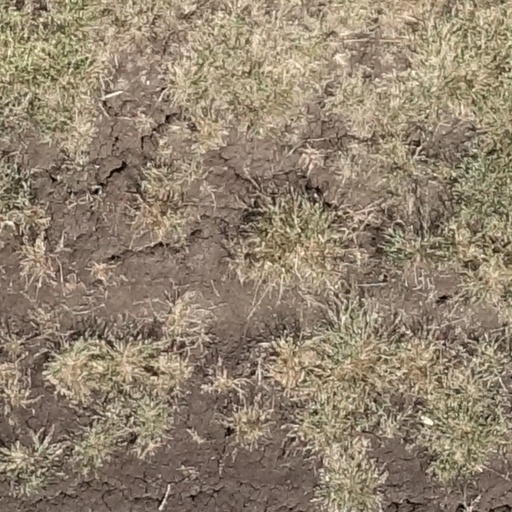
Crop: sorghum